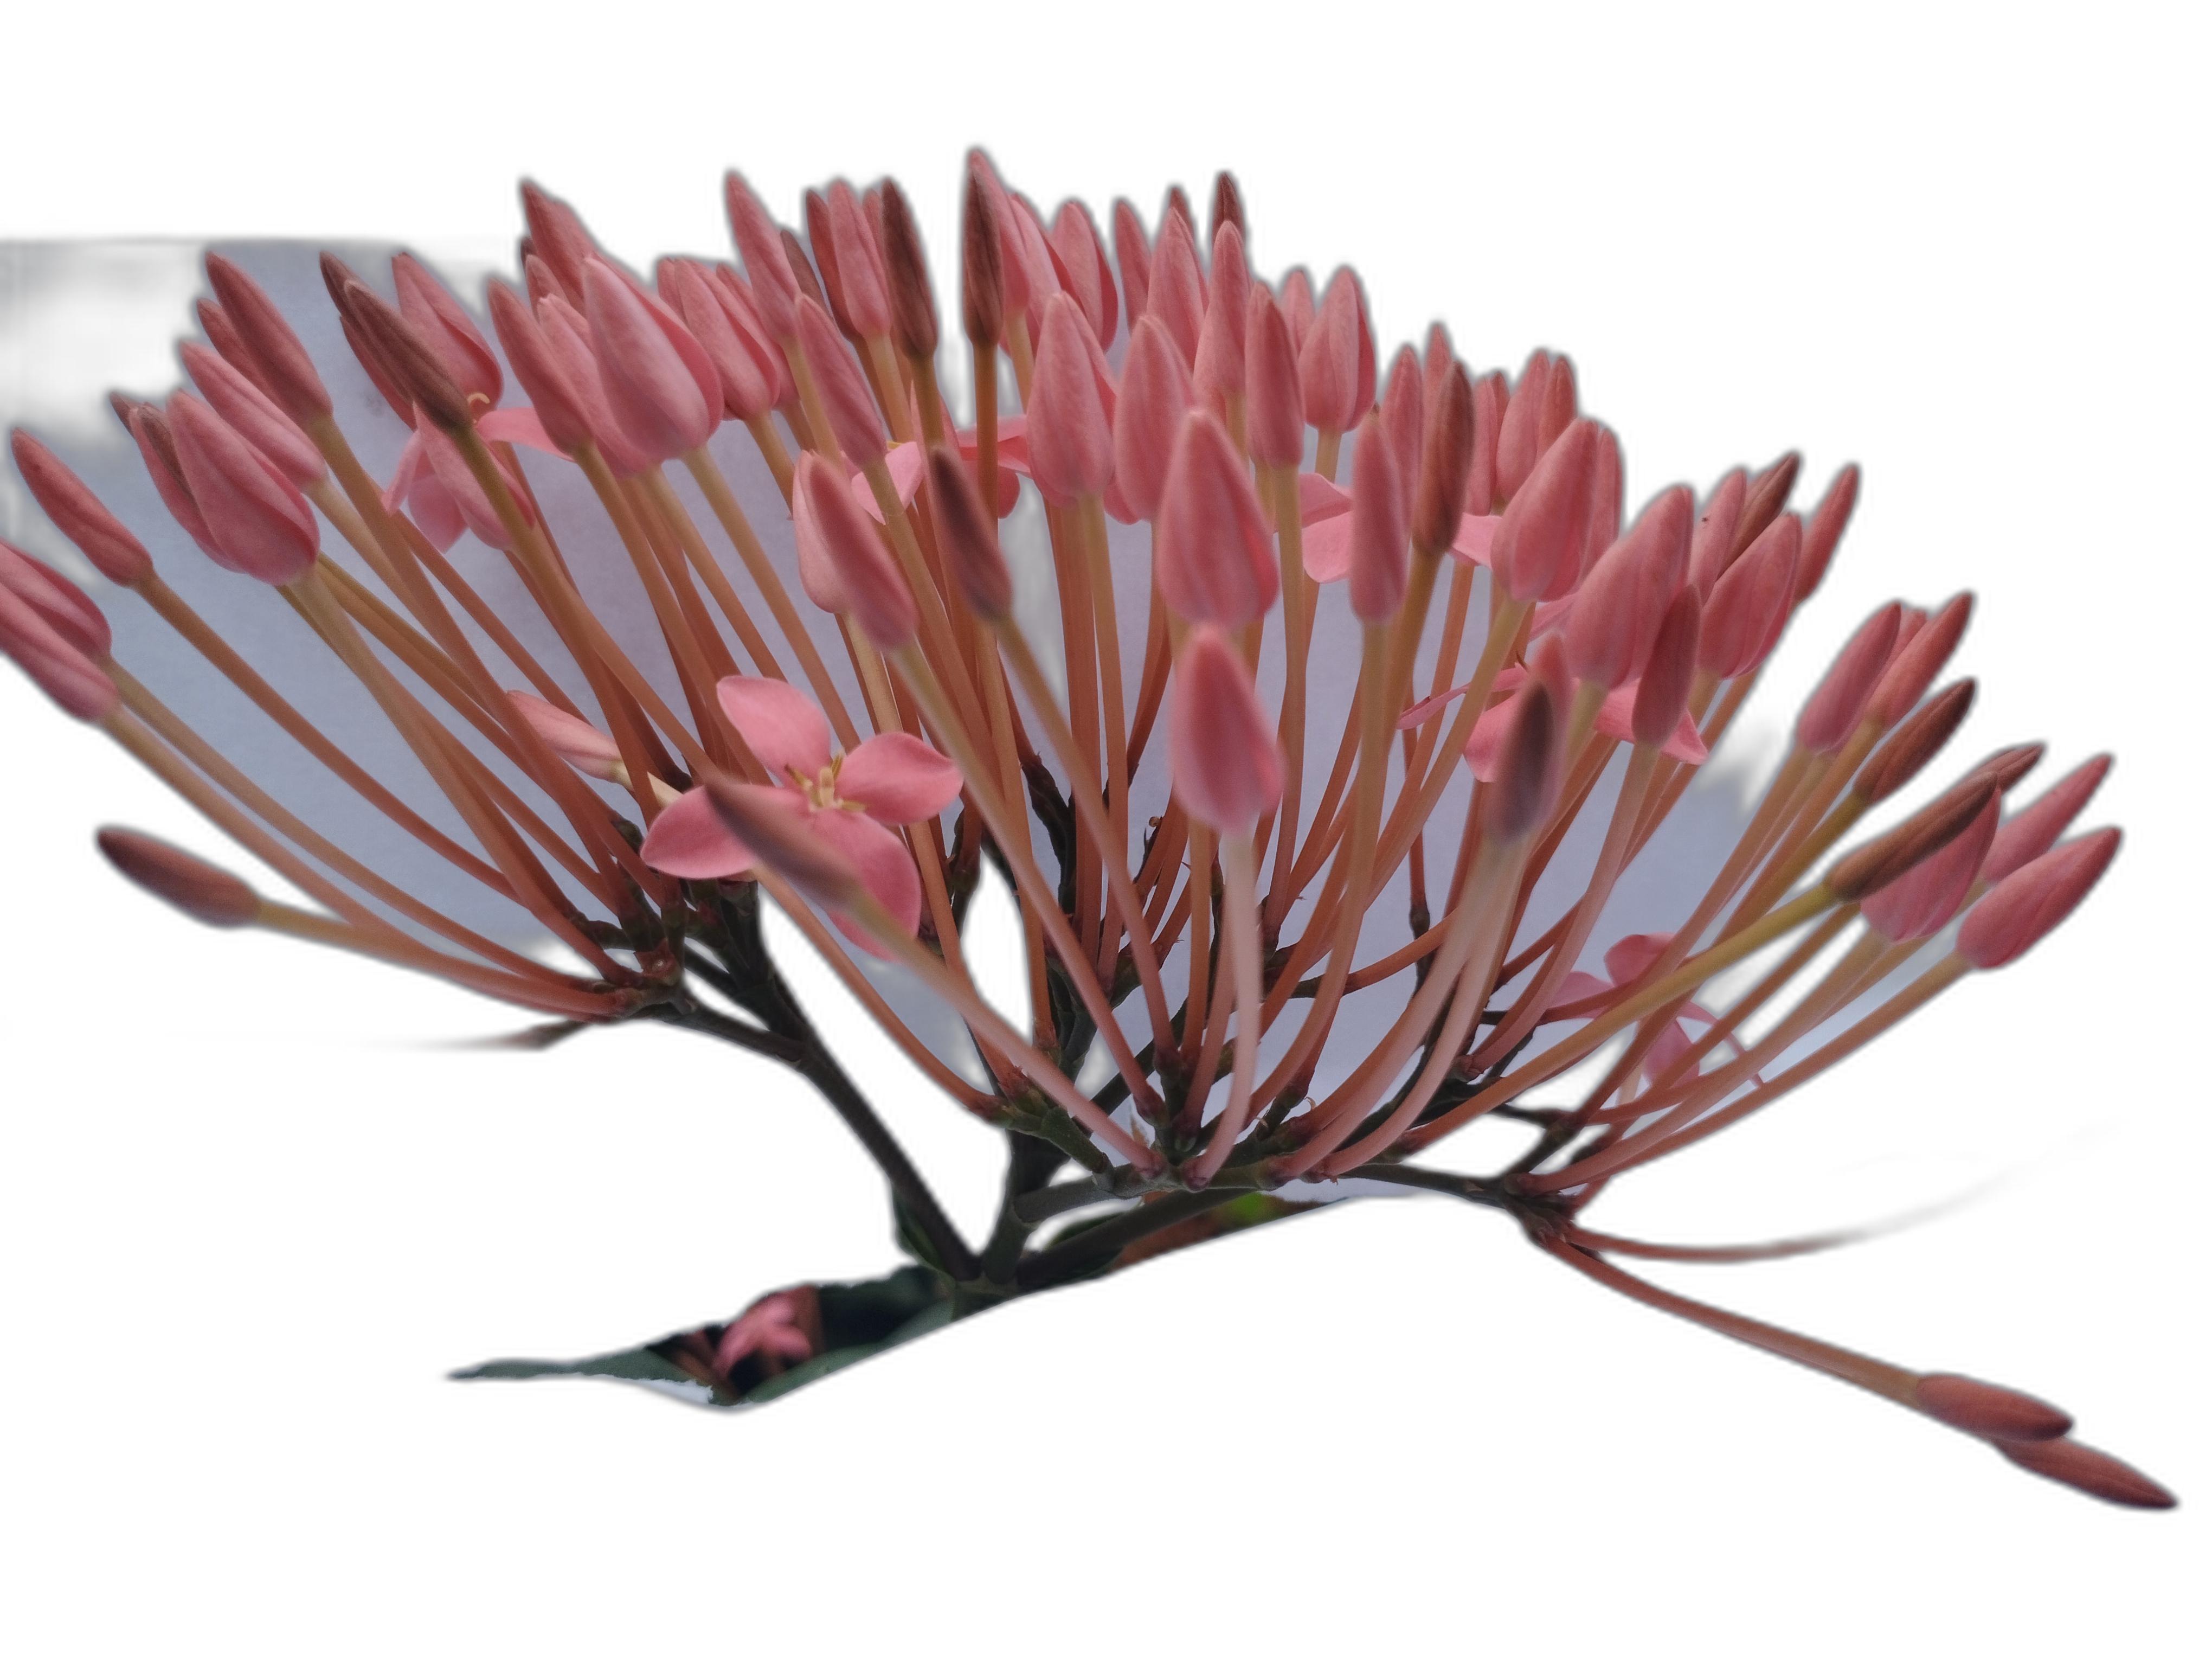
Label: Jungle geranium